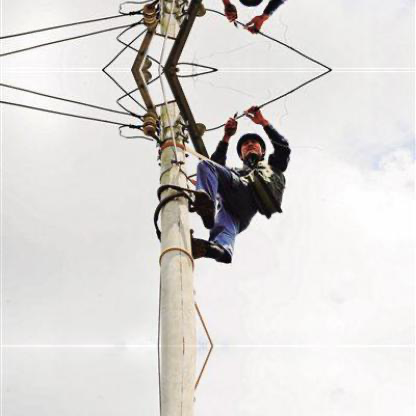
Objects in the image:
label: helmet
label: helmet